Renault Zoe

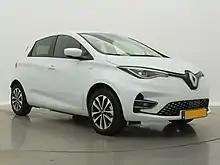
Since 2020, the Renault Zoe ranks as Europe's all-time best selling plug-in electric car.

Deliveries in the UK began in March 2013, and Germany, Italy and Spain in April 2013. Cumulative global sales totaled 8,874 units through December 2013. Out of 8,792 cars sold in Europe through December 2013, 62.7% were sold in France (5,511). Germany was the second top selling market, with 1,019 units delivered through December 2013, followed by the Netherlands with 547 units registered.